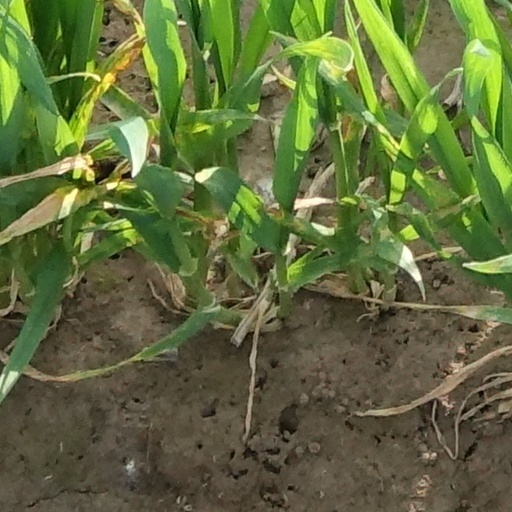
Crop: wheat